Jalalabad Airport

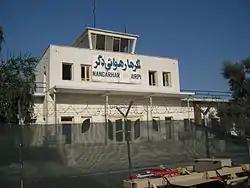
View of the airport's control tower in 2008

Jalalabad Airport, also known as Nangarhar Airport, and referred to as Jalalabad Airfield (JAF) by the U.S. military during the War in Afghanistan, is located next to the Kabul–Jalalabad Road, about southeast of Jalalabad, which is the capital of Nangarhar Province in Afghanistan. It is a domestic airport under the country's Ministry of Transport and Civil Aviation (MoTCA), and serves the population of not only Nangarhar but also neighboring Kunar, Nuristan and Laghman provinces. It is also used by the Ministry of Defense for military purposes. Security in and around the airport is provided by the Afghan National Security Forces.